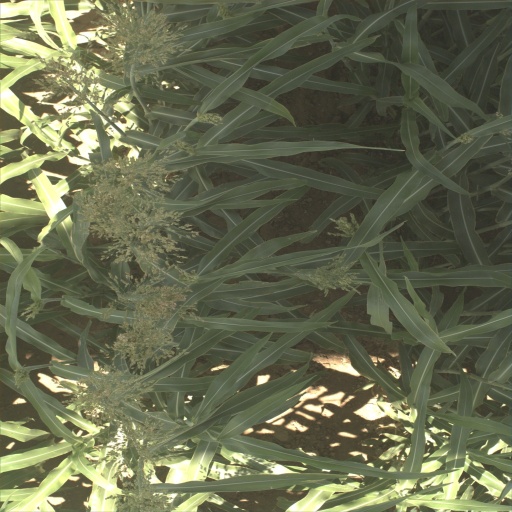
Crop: sorghum